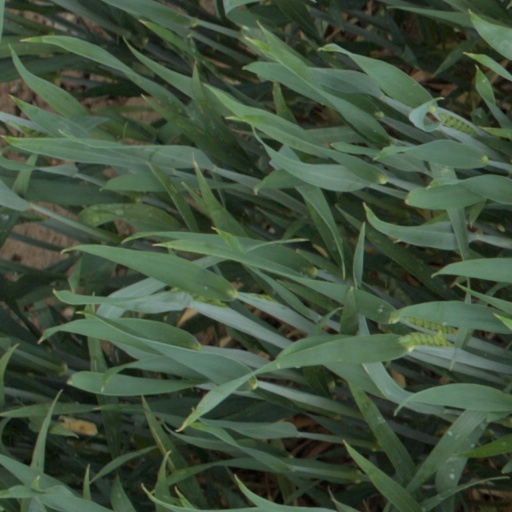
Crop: wheat